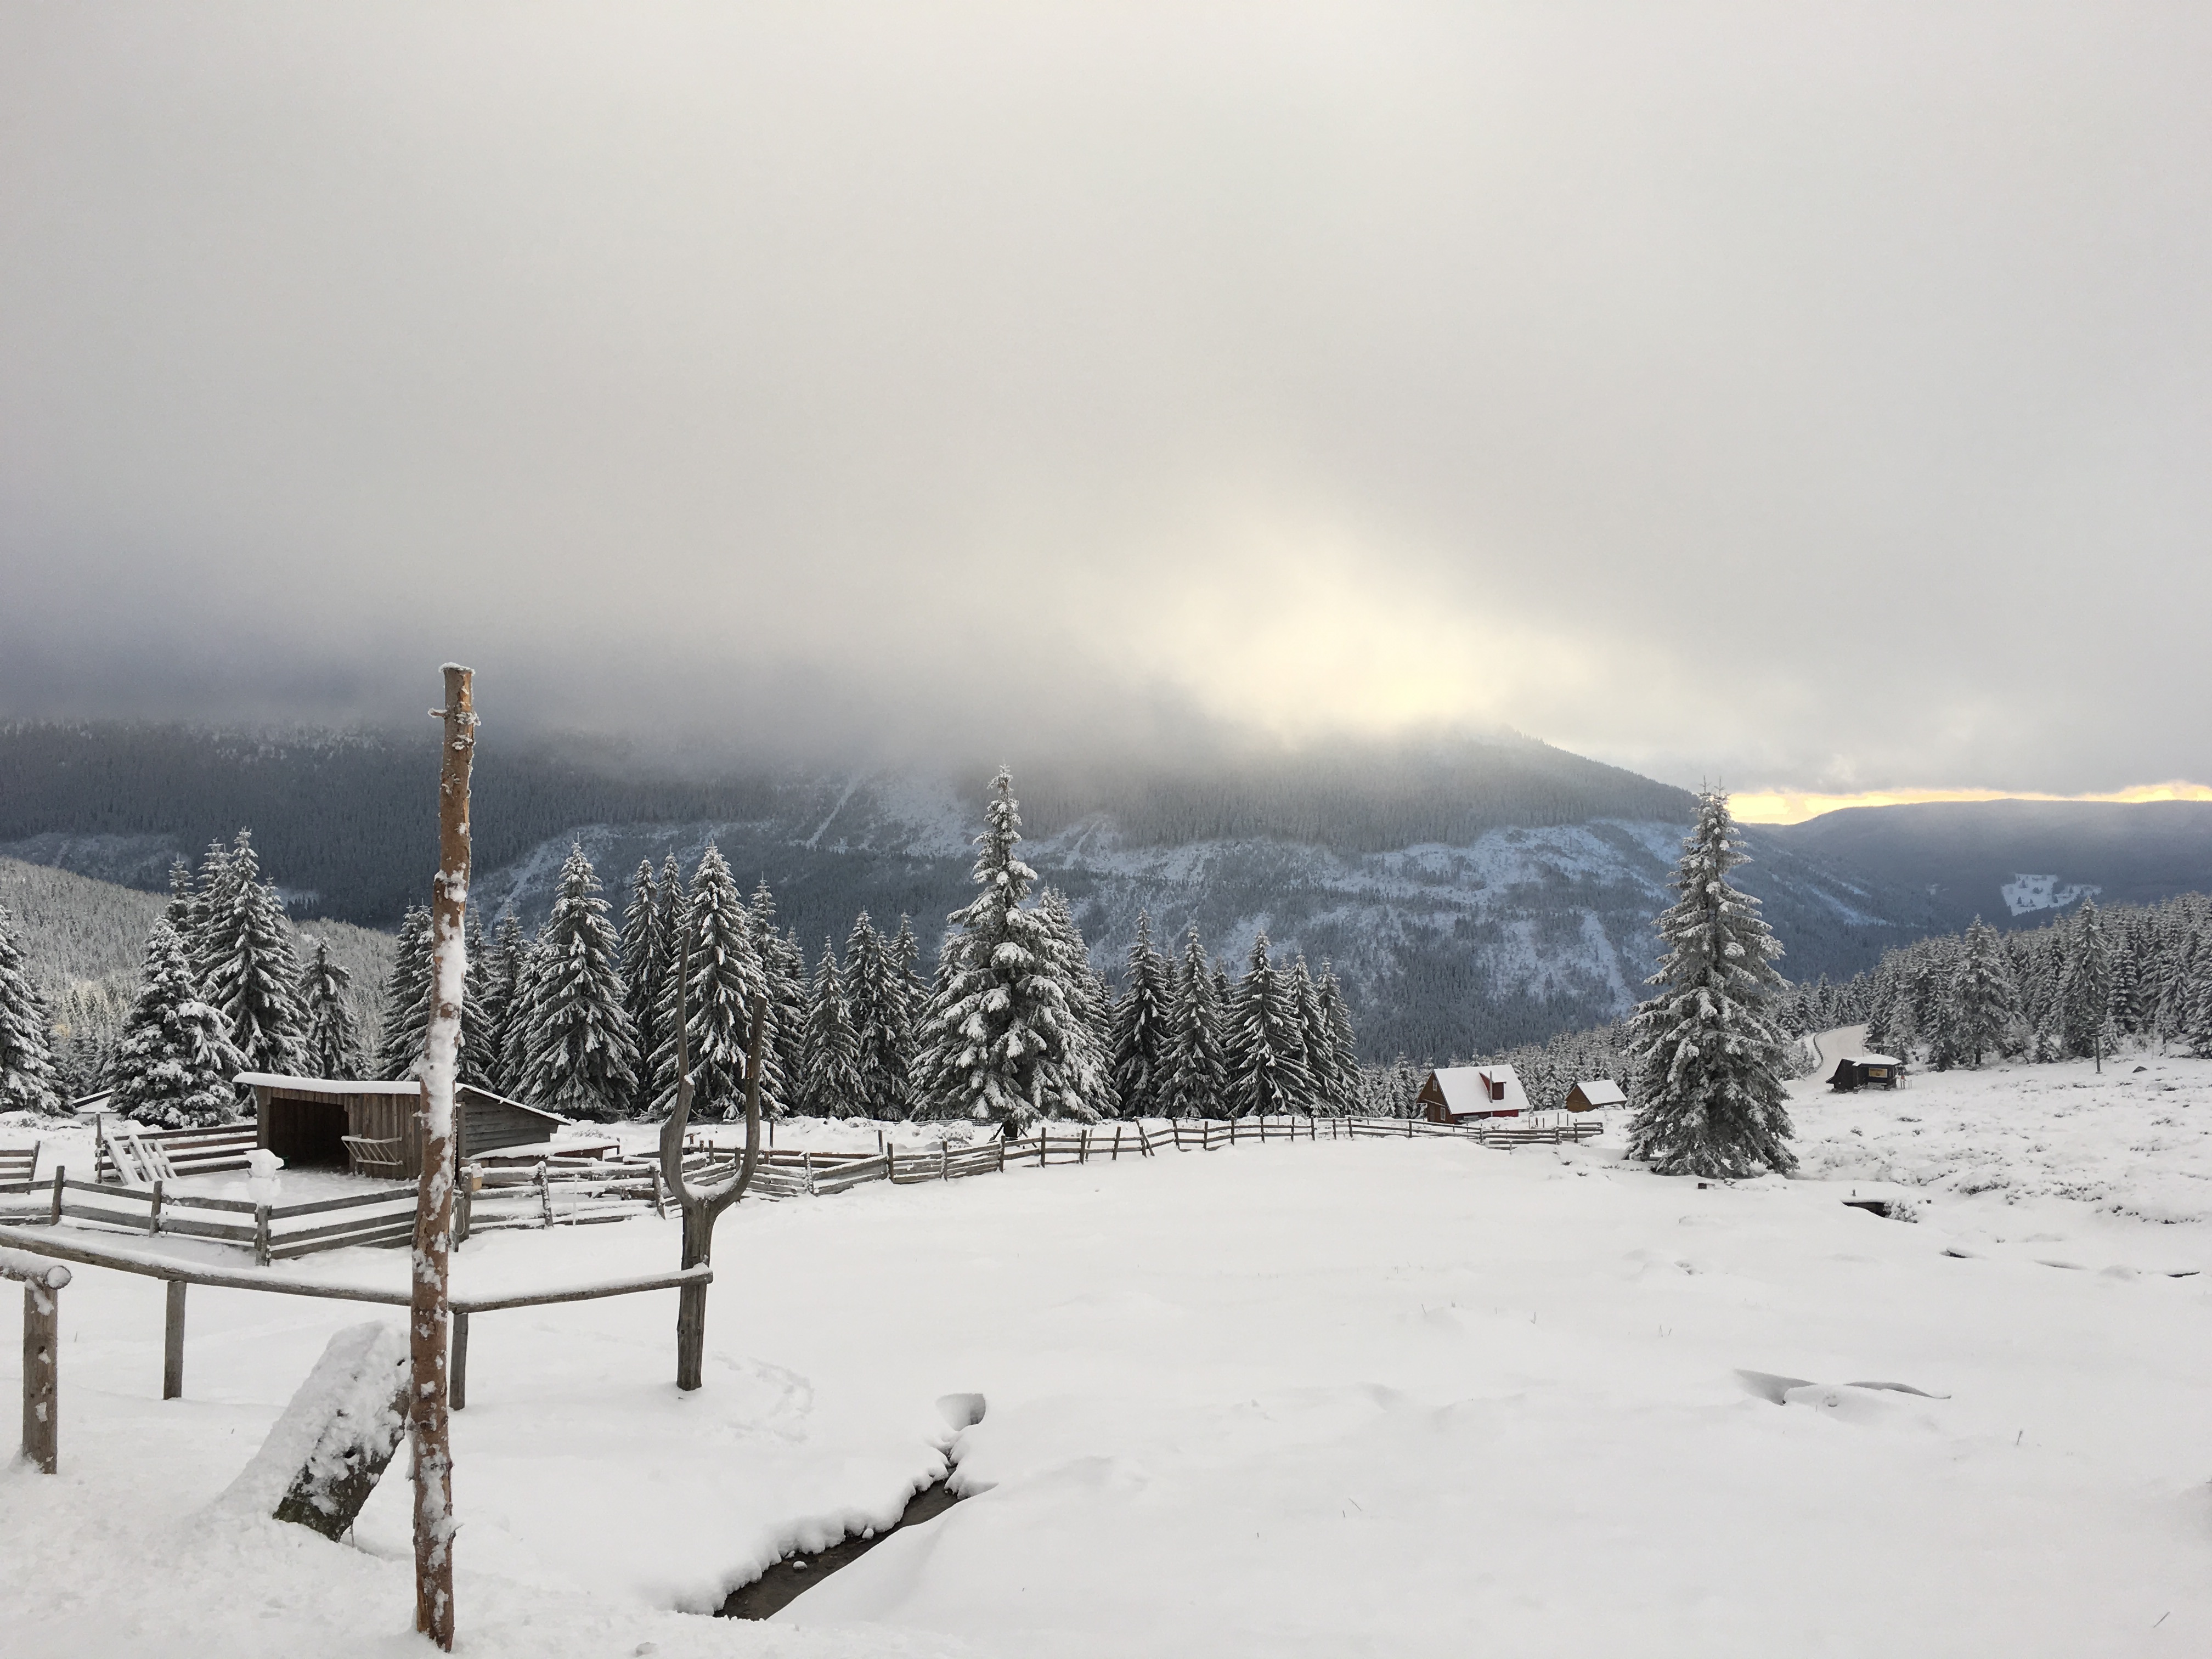
tree, mountain, snow, winter, wood, mountain range, weather, season, piste, freezing, mountainous landforms